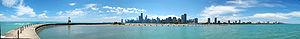
Cet article dresse une liste des plages de Chicago, dans l'État de l'Illinois. La ville comprend à l'intérieur de ses limites un total de 33 plages qui sont pour la plupart dotées d'espaces de détente, de lieux de loisirs et d'équipements sportifs. Bordée par le lac Michigan, la ville de Chicago possède un front de mer d'environ 45 kilomètres de rivage ainsi que des parties des rives des rivières Chicago, Des Plaines, Calumet, Fox, et DuPage. Le front de mer intègre également le canal Illinois et Michigan et le canal sanitaire et fluvial de Chicago.